Aramenta Dianthe Vail

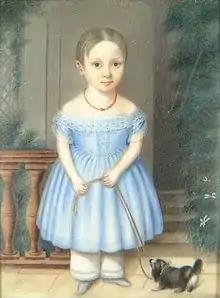
Mary Whitlock and her dog

Aramenta Dianthe Vail (1820–1888) was an American painter of miniatures.